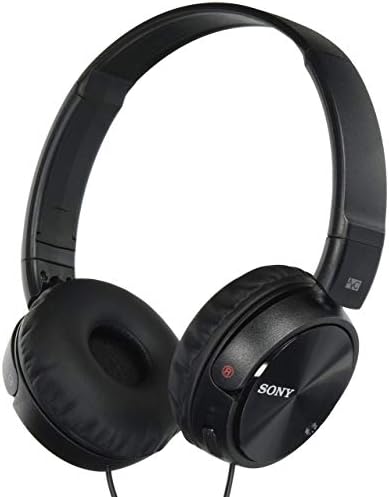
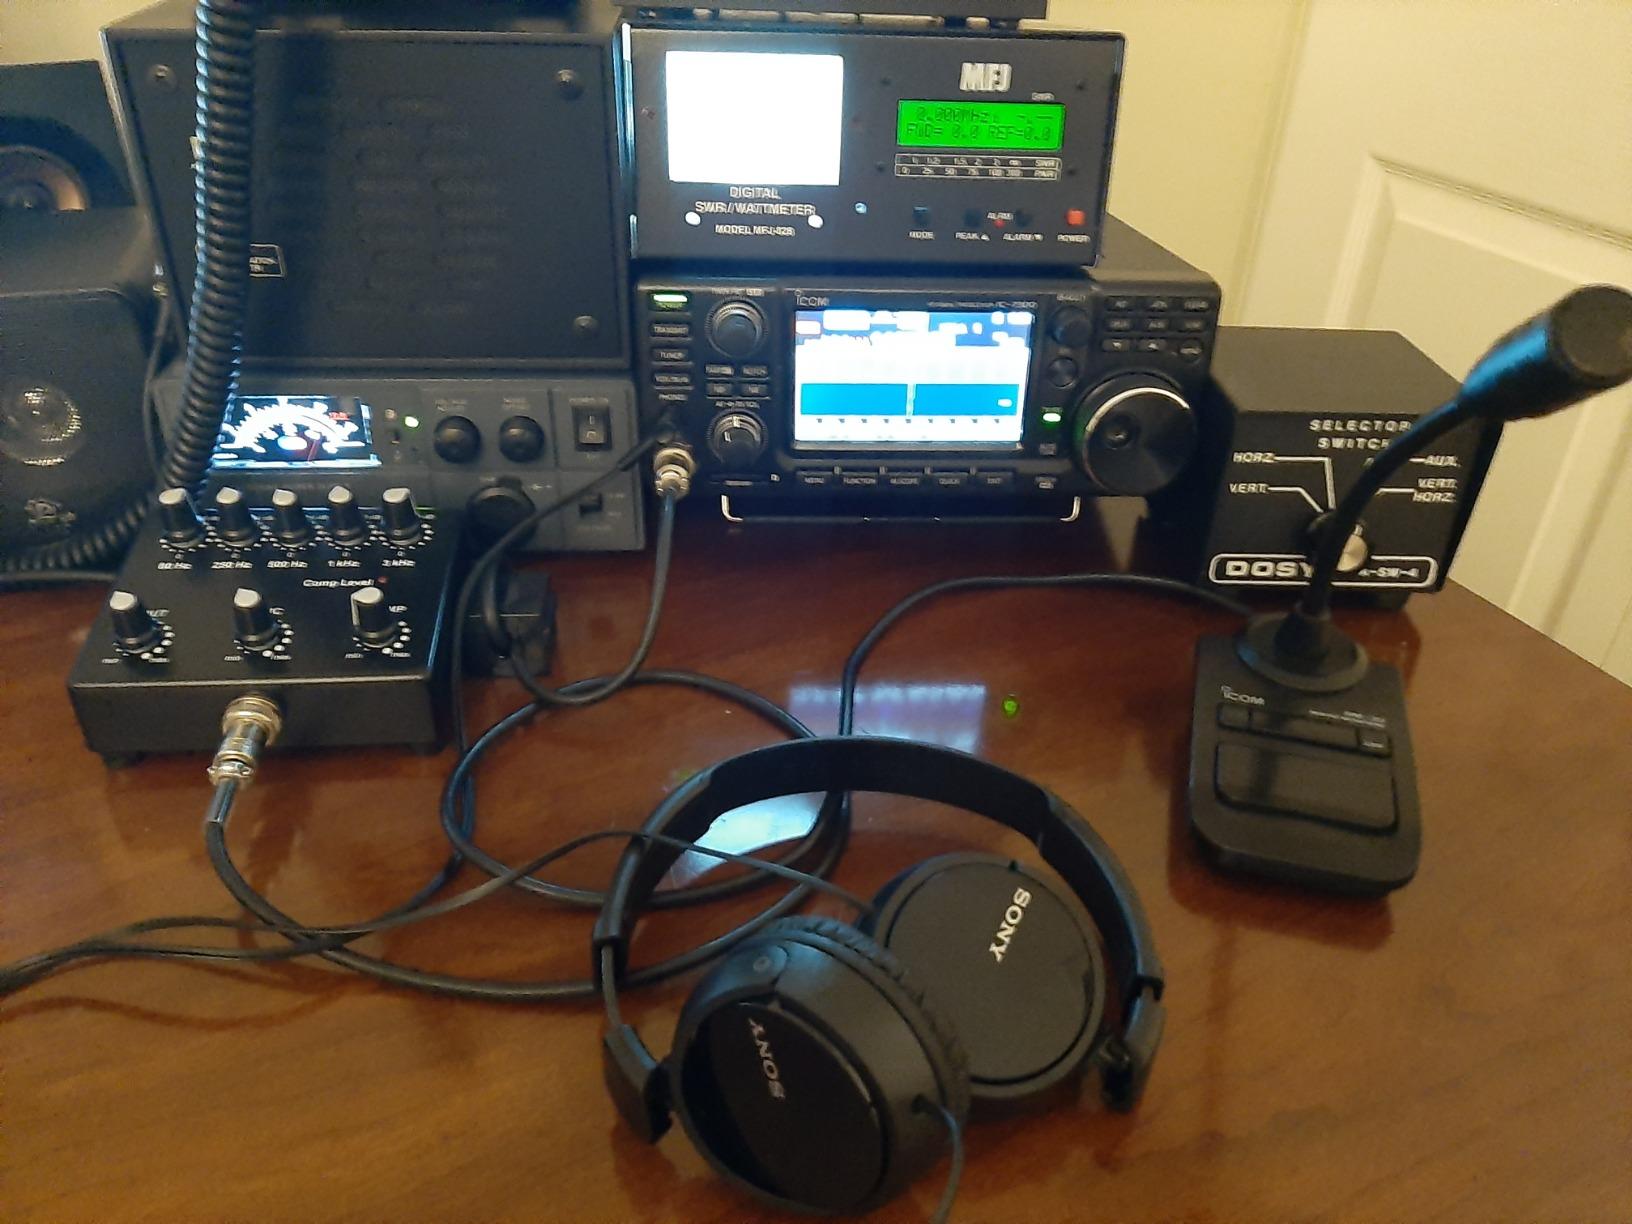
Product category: headphones
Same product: yes